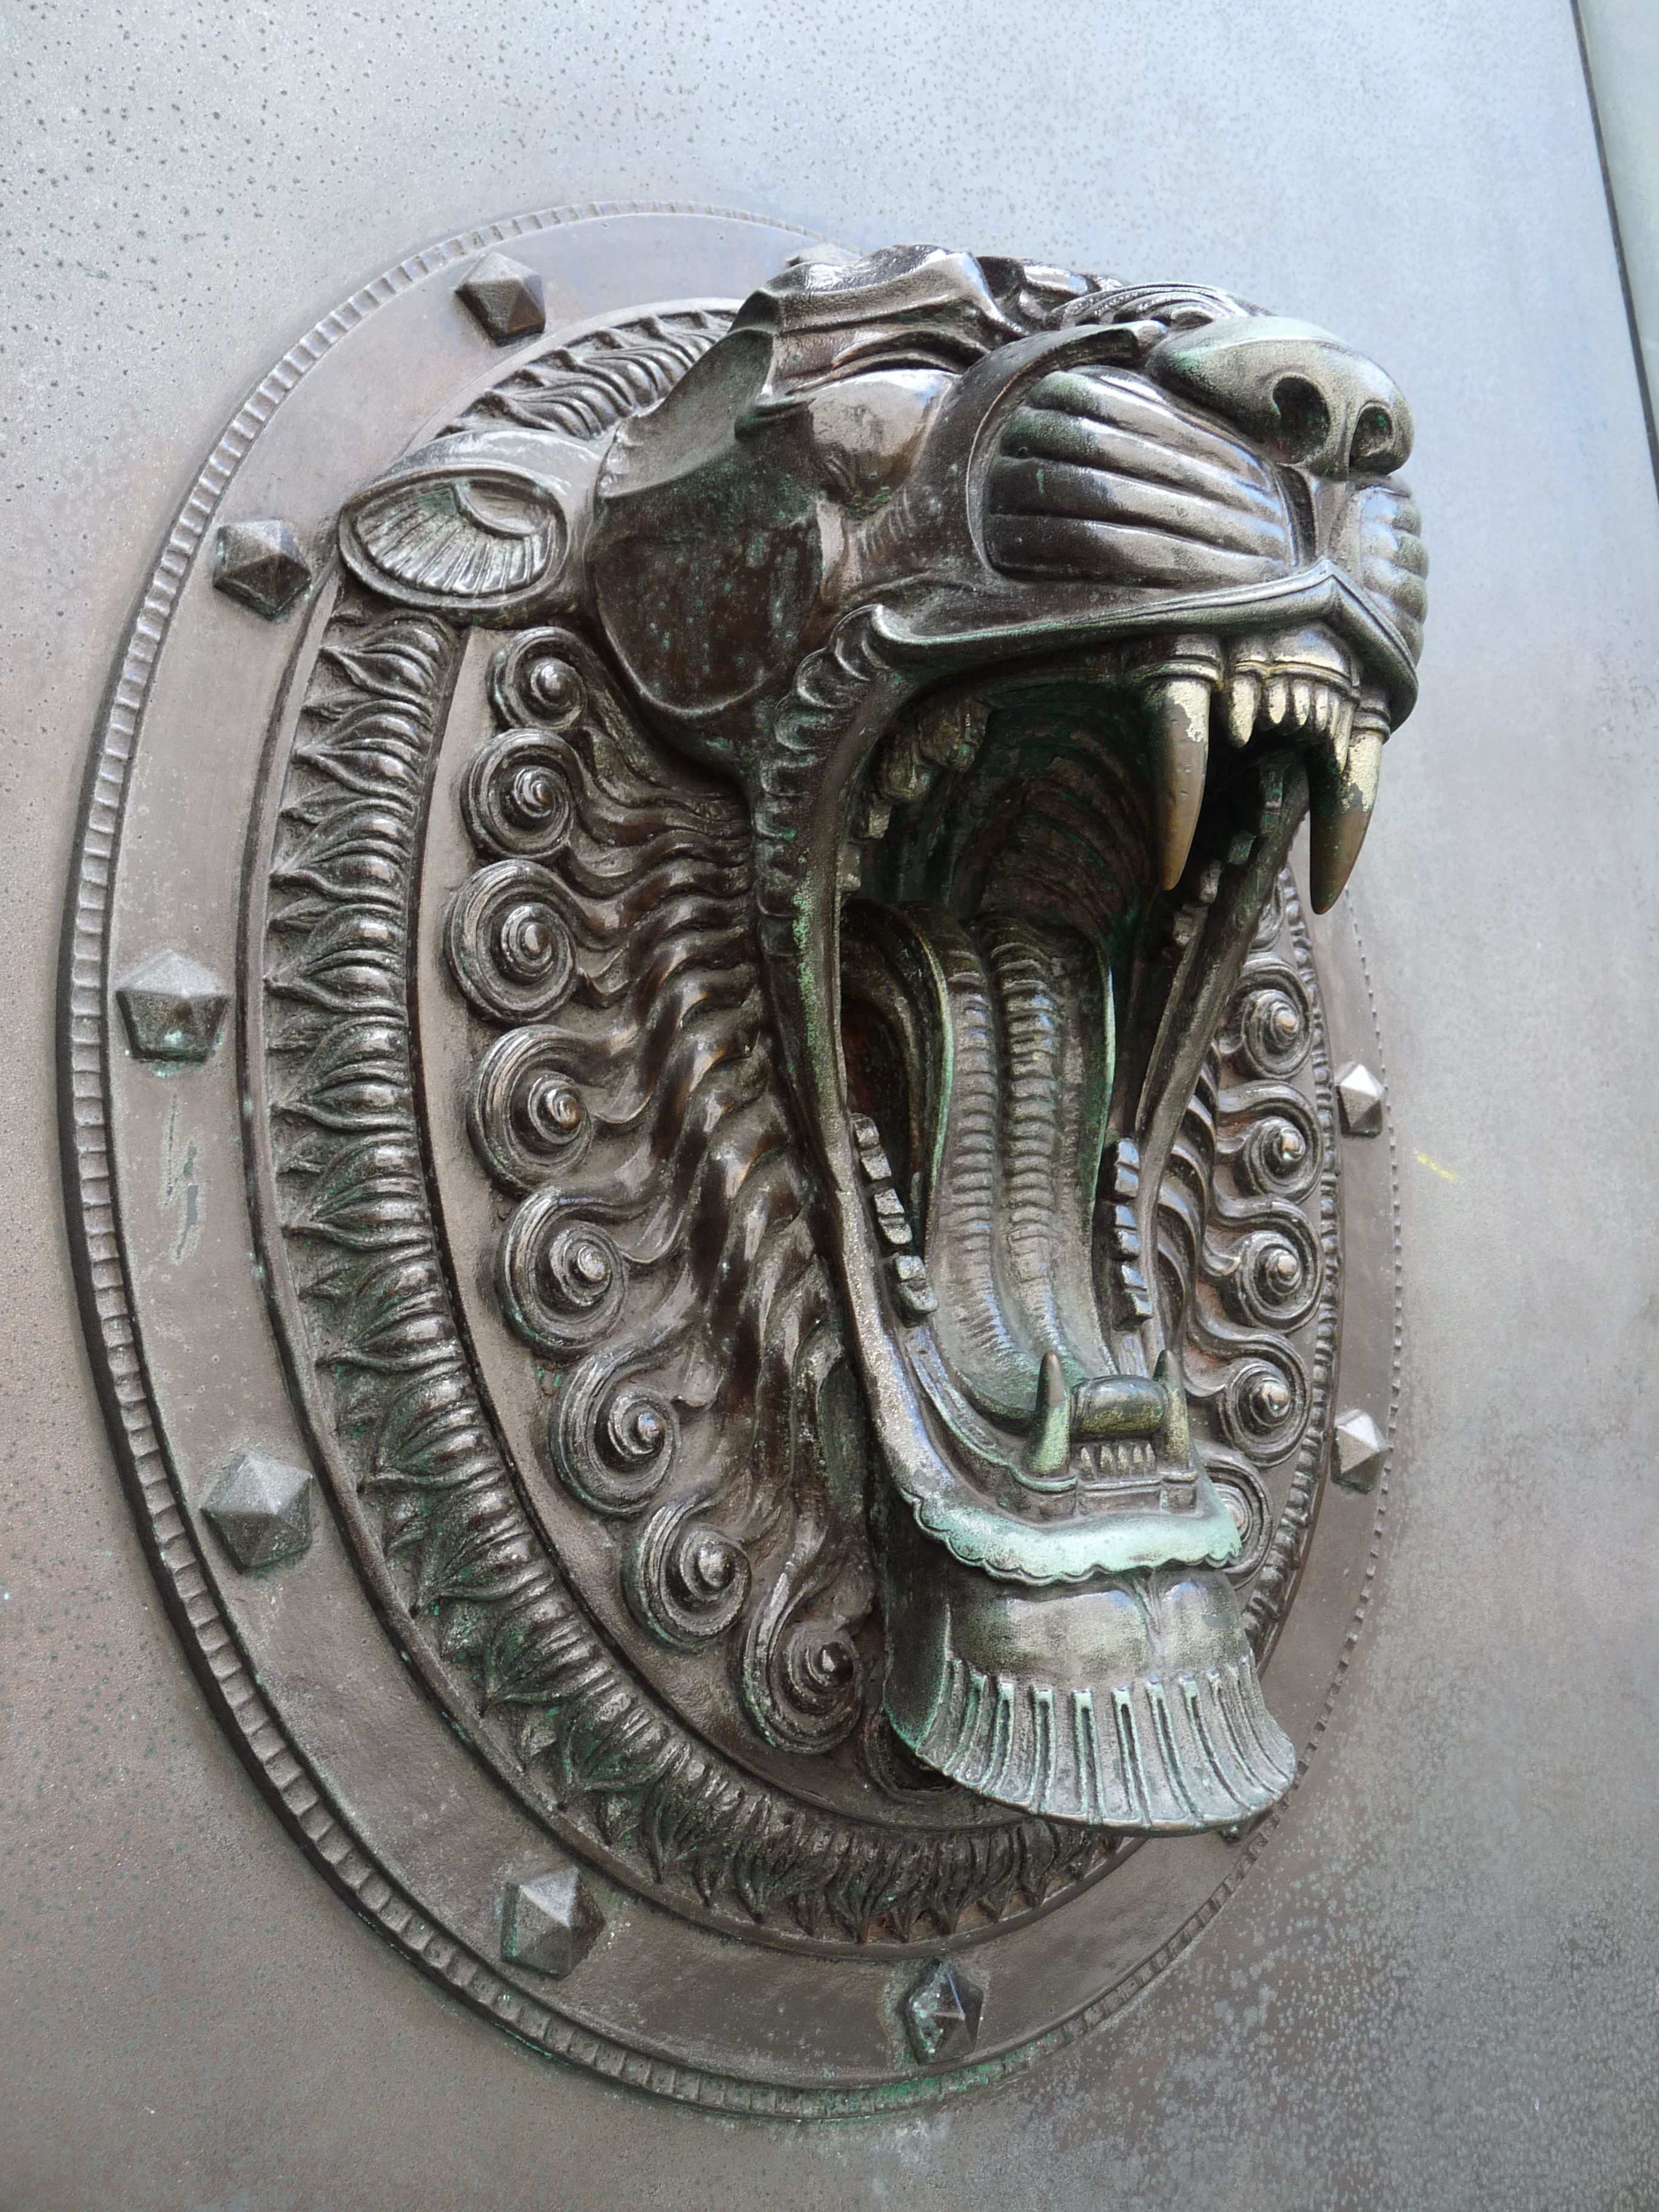
metal, jewellery, sculpture, silver, tiger, carving, ancient history, fashion accessory